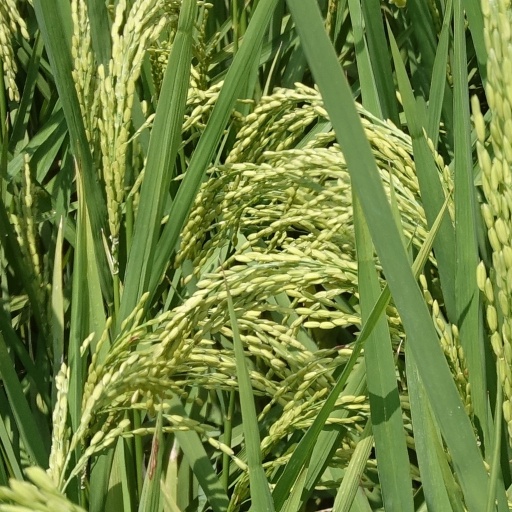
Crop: rice